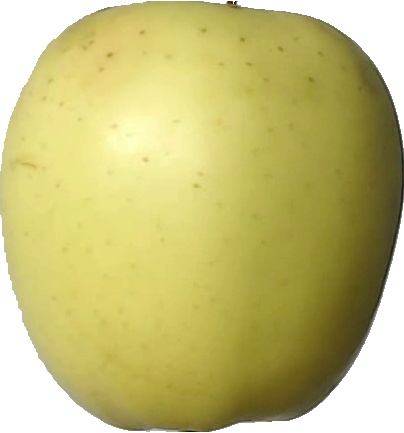
Label: apple_golden_2